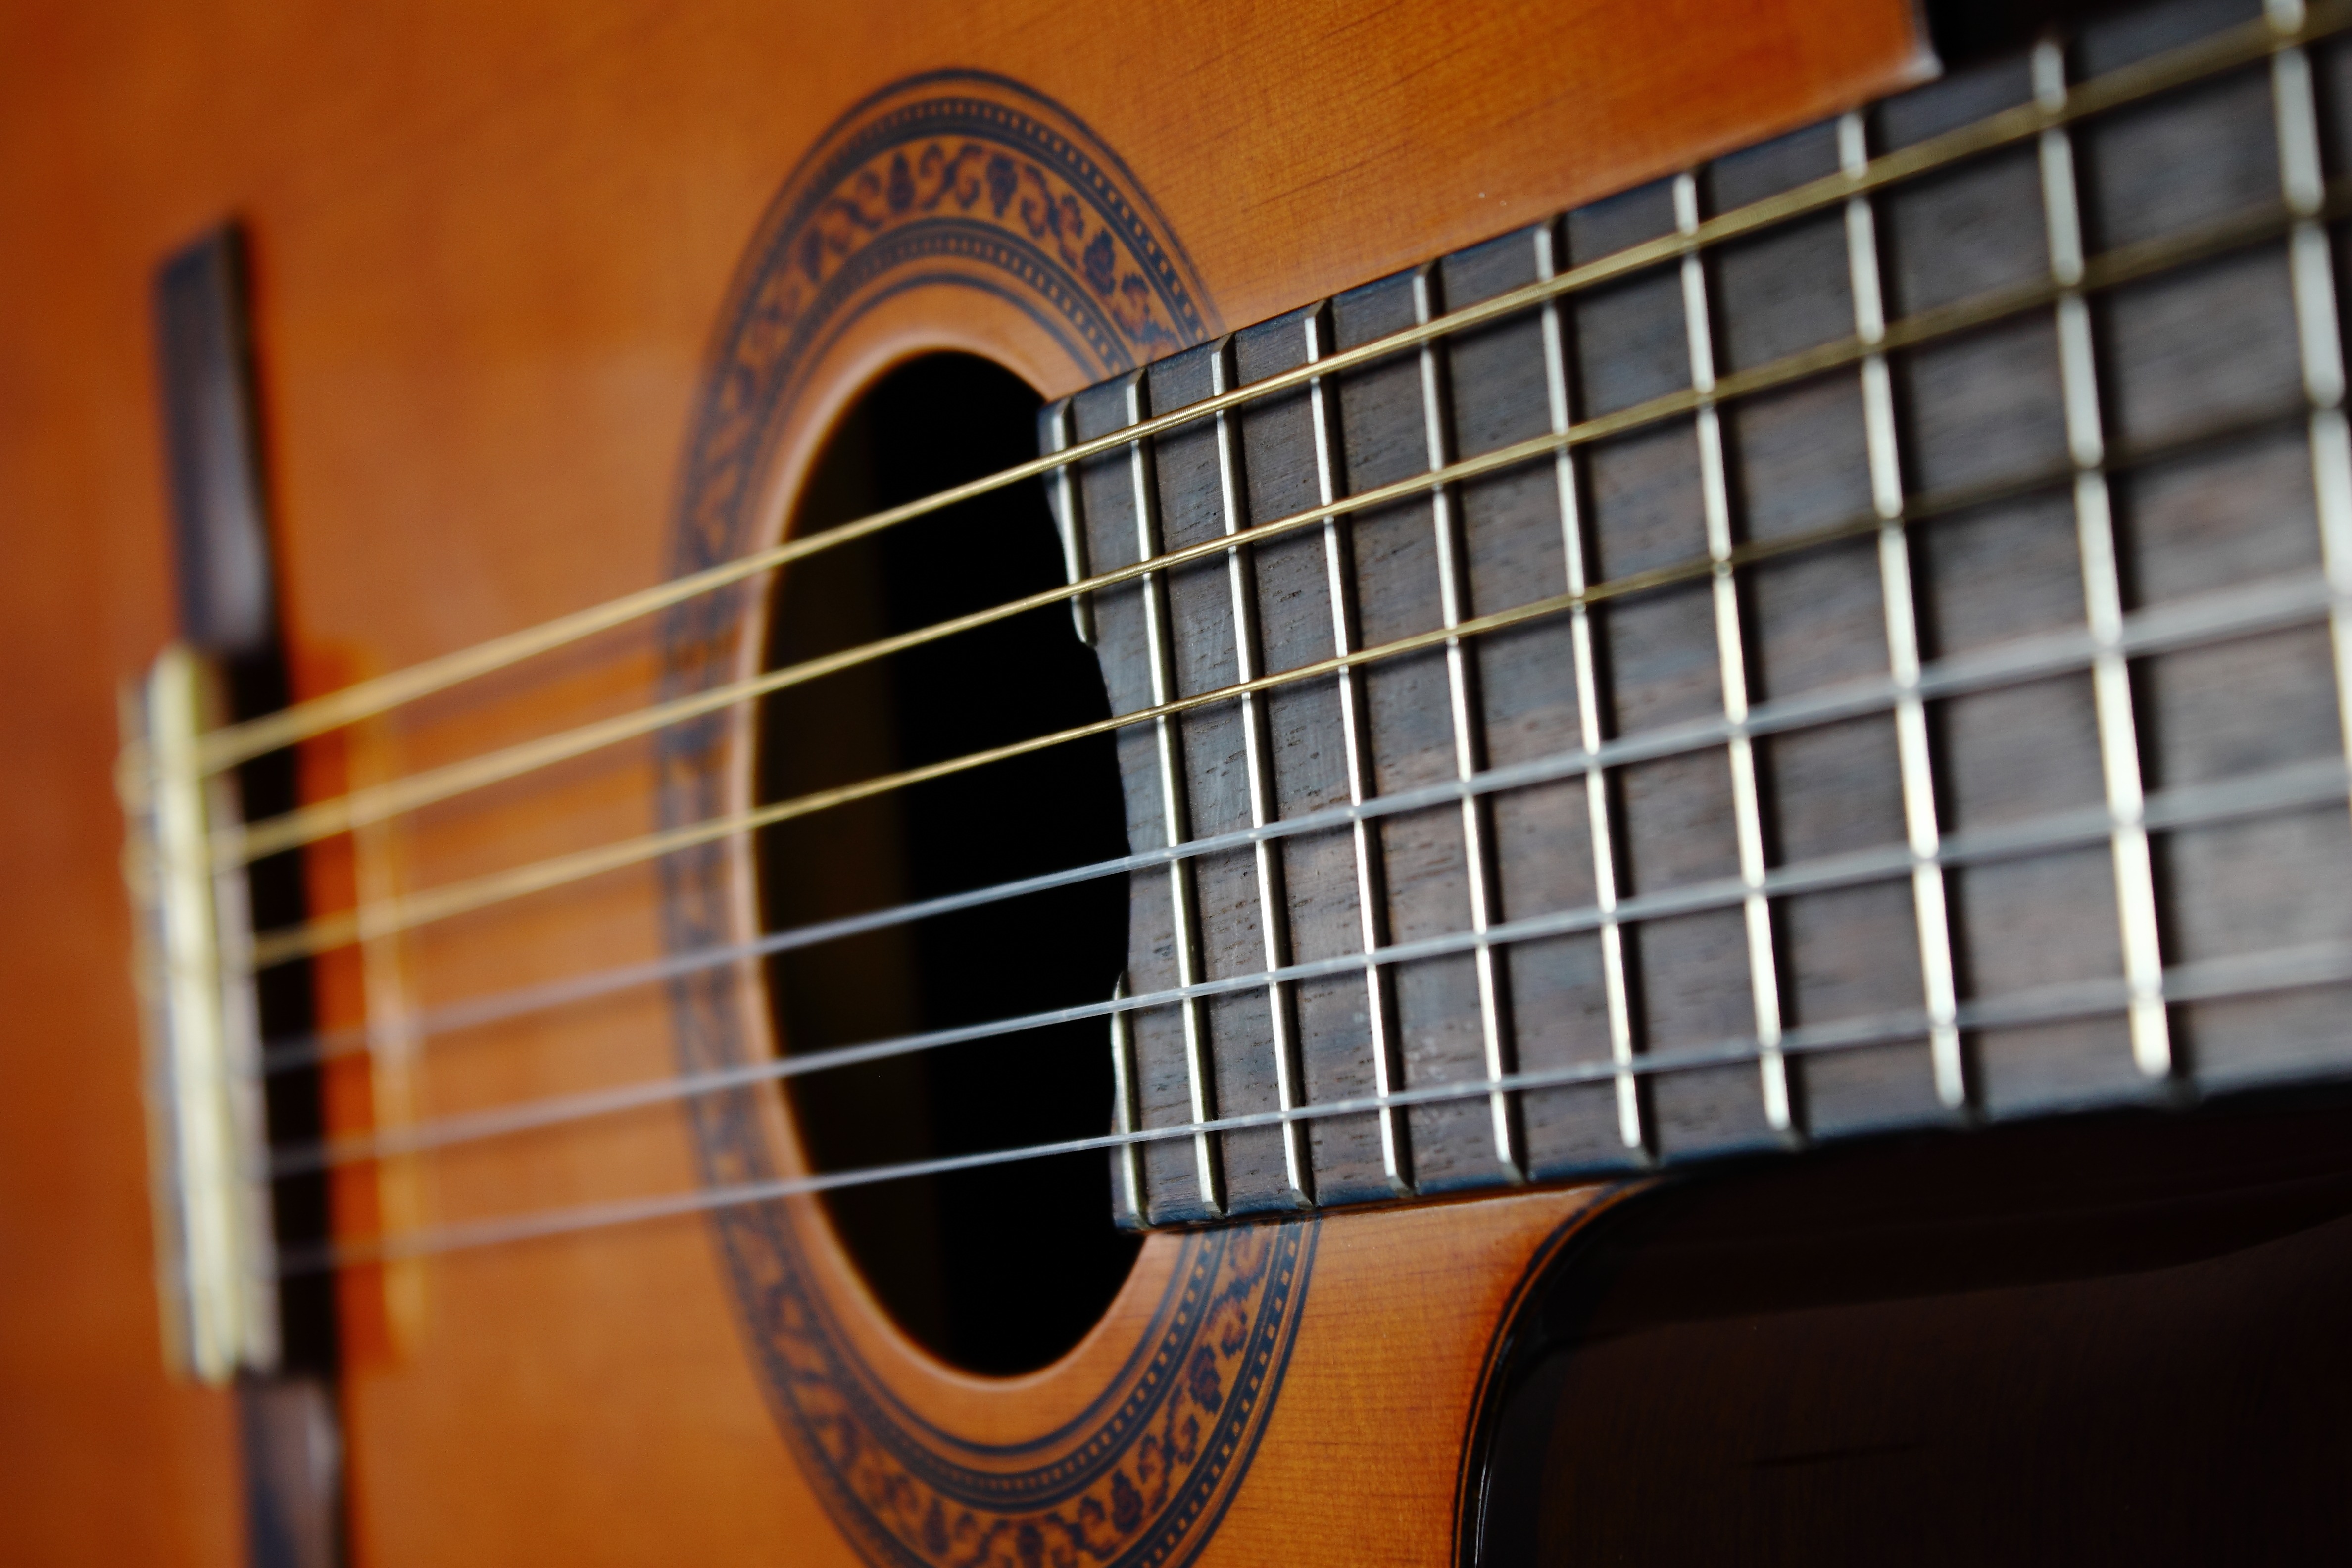
music, wood, guitar, acoustic guitar, instrument, musical instrument, musical, bassist, sound, ropes, bass guitar, string instrument, plucked string instruments, slide guitar, acoustic electric guitar, jazz guitarist